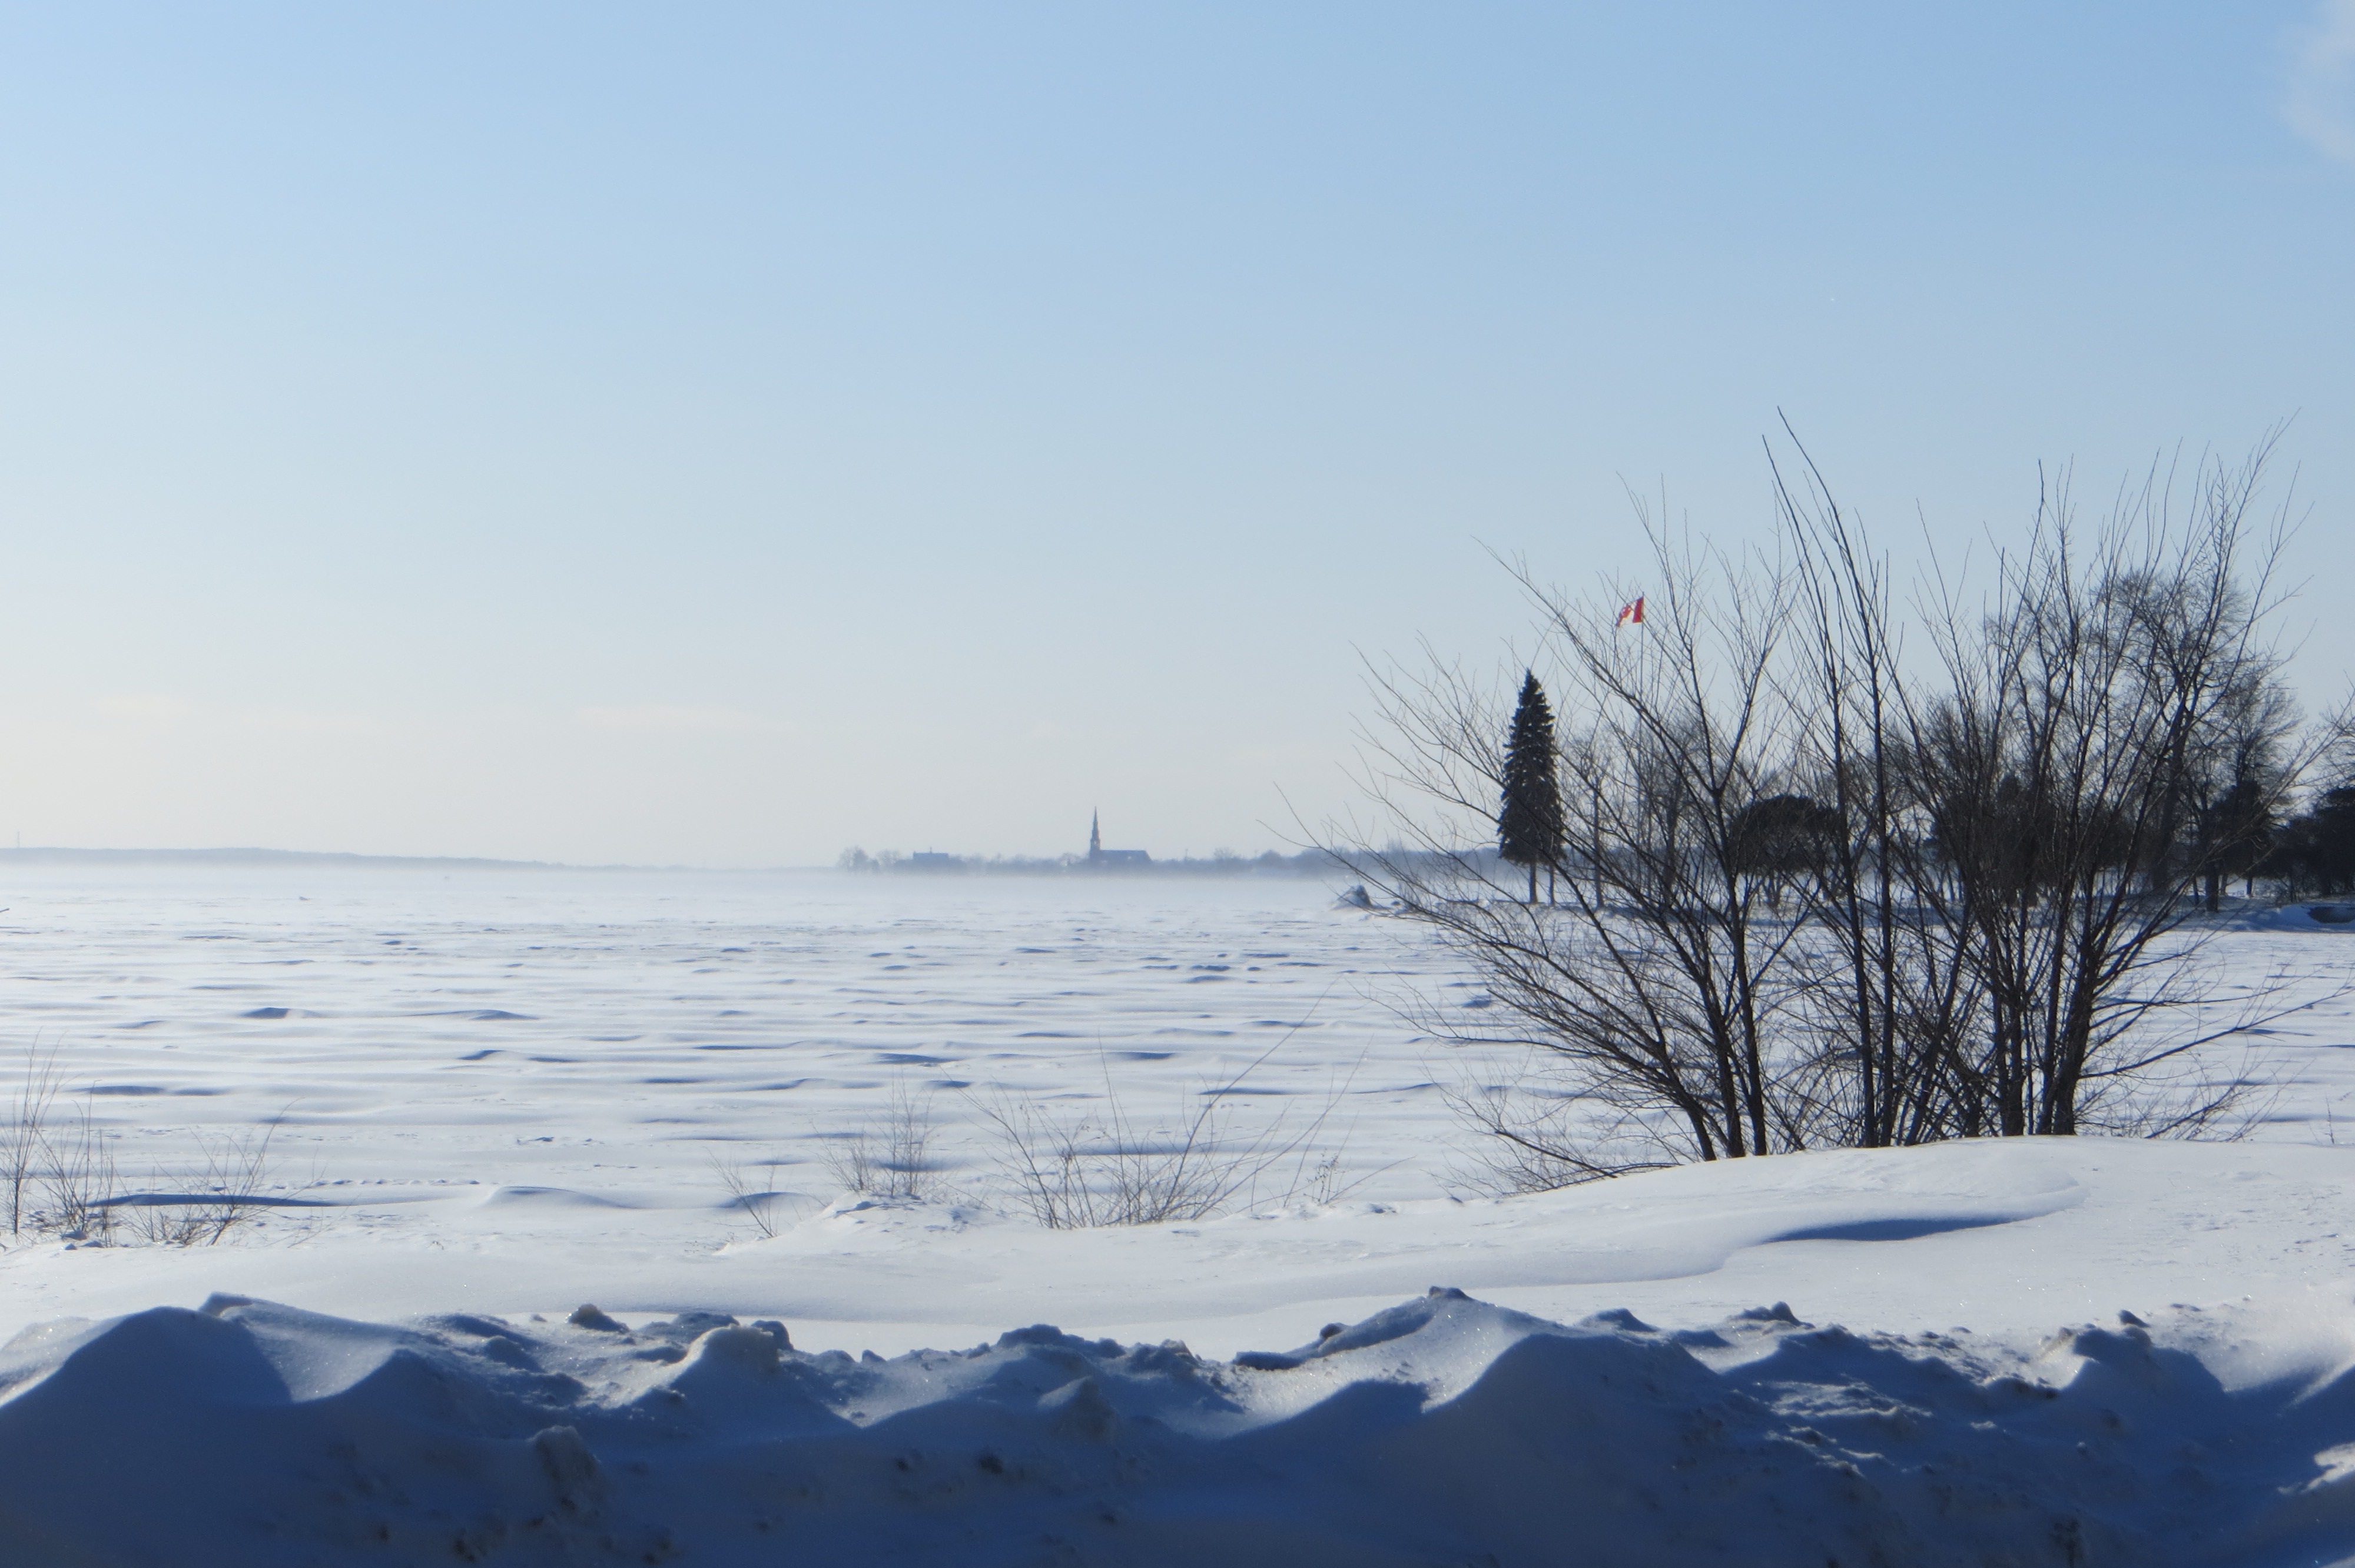
snow, winter, lake, ice, weather, arctic, season, freezing